Sky position (RA, Dec in degrees): 339.665, 0.3519
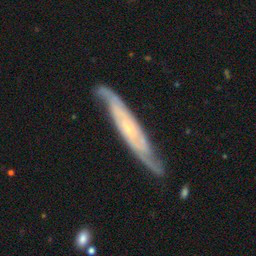
Galaxy morphology: Unbarred Loose Spiral Galaxies